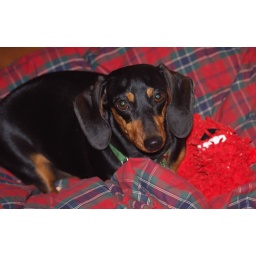
She thought we were all nuts running around throwing wrapping paper and bows around.